Plains, North Lanarkshire

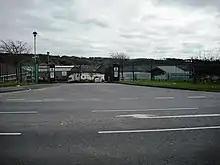
Timber supplier's yard

Late 20th century expansion of the village has been to the north of the A89 road in separate developments of local government or Council houses, consisting of blocks of terraced houses. Originally planned as affordable, rented accommodations for the predominantly working class population, a large percentage have become owner occupied in recent years. At the beginning of the 21st century, a new development of relatively large, detached houses were established in the northeast corner of the village.